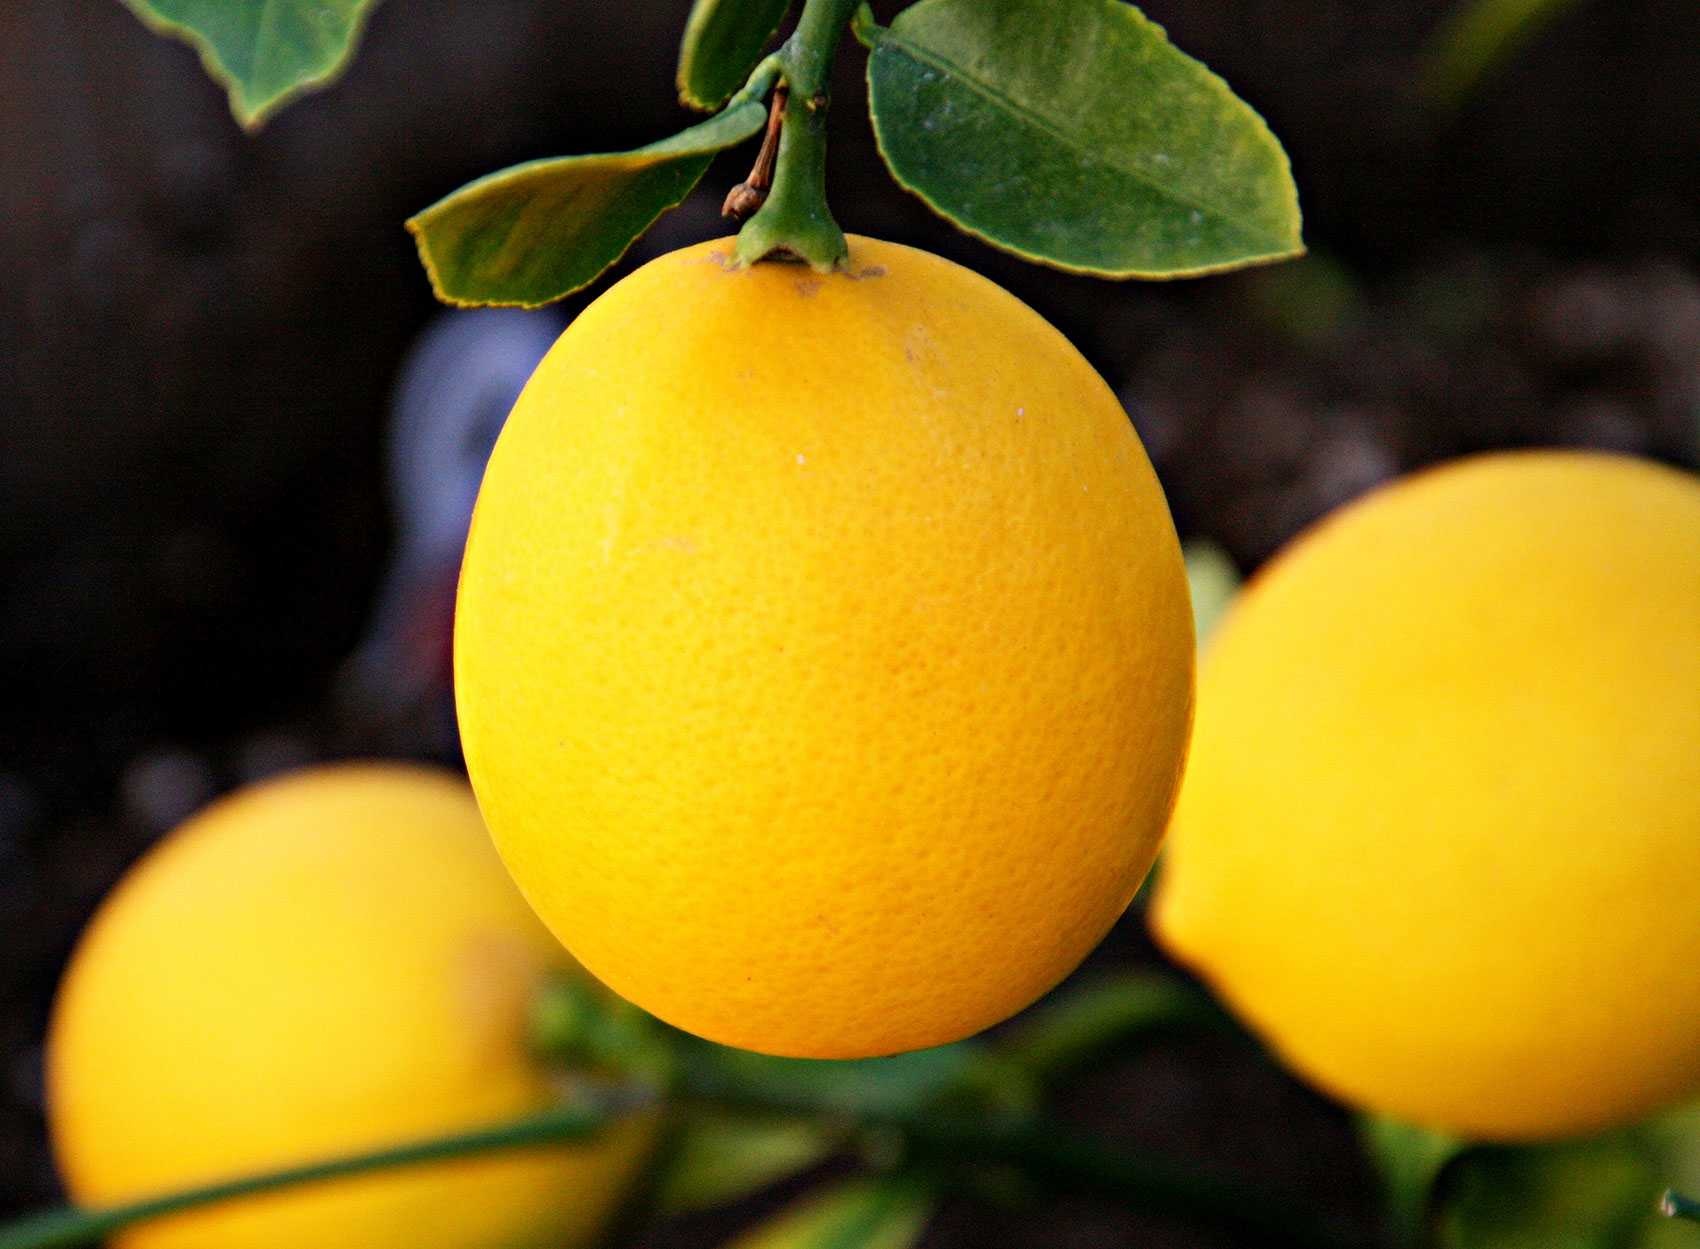
Label: Lemon